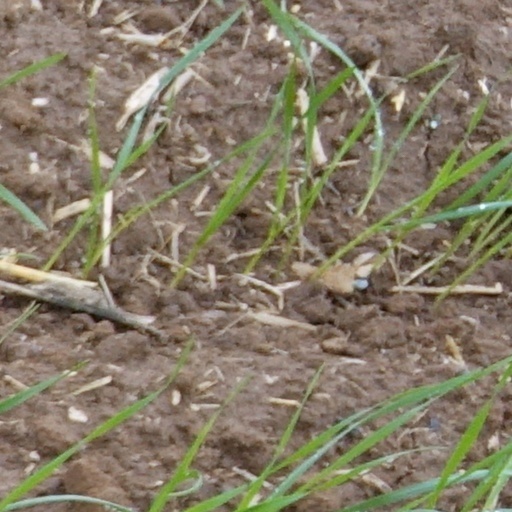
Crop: wheat